Wuxi

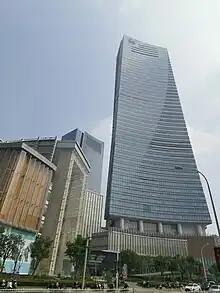
Center 66

In terms of industry, the added value of the city's primary industry was 13.365 billion yuan, an increase of 1.1% over the previous year; the added value of the secondary industry was 717.739 billion yuan, an increase of 3.6% over the previous year; The growth rate of the previous year was 2.4%; the ratio of the three industries was adjusted to 0.9 : 48.3 : 50.8.